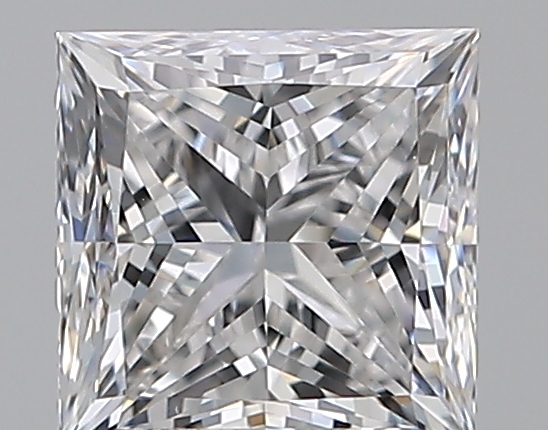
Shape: princess
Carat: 0.56
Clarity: VVS2
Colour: D
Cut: EX
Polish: EX
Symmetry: VG
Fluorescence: N
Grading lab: GIA
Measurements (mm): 4.42 x 4.4 x 3.2